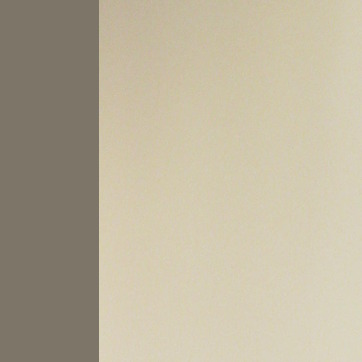
Material: painted